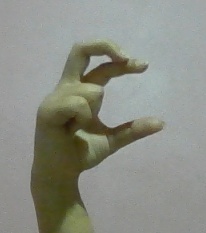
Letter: thal